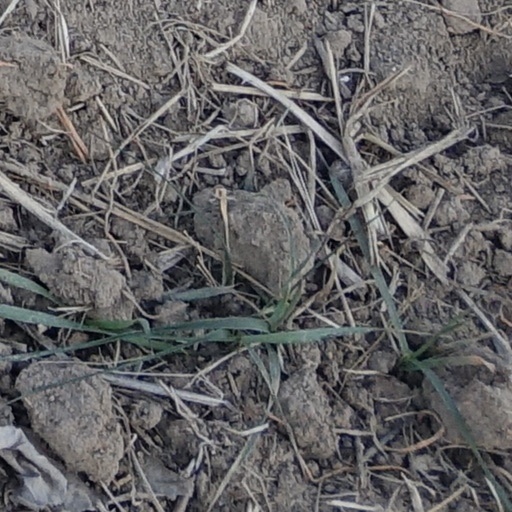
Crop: wheat